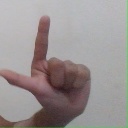
अक्षर: ल